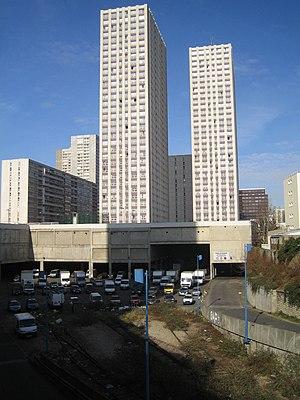
L'urbanisme de dalle est la séparation totale des cheminements piétons et de la circulation automobile. Il s'agit d'un « éclatement » de la rue en plusieurs niveaux selon sa fonction utile : soit liaison dynamique entre parties à rejoindre, soit espace de flânerie quasi statique. On crée un sol « artificiel ».
La gare de Paris-Gobelins, plus communément appelée gare des Olympiades, est une infrastructure ferroviaire de la fin du XIXᵉ siècle installée désormais sous le quartier dit de la dalle des Olympiades, un des quartiers asiatiques de Paris. Elle est située à l'extrémité nord d'un raccordement ferroviaire en cul-de-sac de la ligne de Petite Ceinture prenant naissance au point kilométrique 17,819 de cette ligne, au sud de la rue Regnault, dans le 13ᵉ arrondissement de Paris.